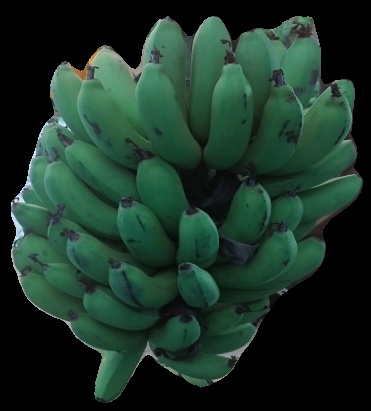
Variety: pachbale
Grade: grade2